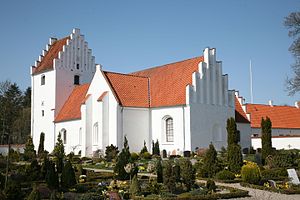
Fuirendal
Fyrendal Kirke
Fuirendal er en herregård i Fyrendal Sogn, Næstved Kommune. Fyrendal ligger tæt op ad kirken af samme navn. Oprindelig hed herregården Vindingegård efter landsbyen Vindinge, der blev nedlagt i første halvdel af 1600-tallet. I 1677 blev Vindingegård gjort til baroni under navnet Fuirendal. Hovedbygningen er opført i flere tempi og har en ret uregelmæssig grundplan. Nordfløjen er opført i 1609-10 af Vilhelm Dresselberg i to stokværk med hvidkalkede mure over hvælvede kældre. I det indre findes kalkmalede dekorationer, som hører til det oprindelige inventar. På sydsiden lå indtil slutningen af 1700-tallet et ottekantet trappetårn. Mod vest byggedes på samme tid eller måske betydeligt senere en portfløj i ét stokværk med kælder og to krydshvælvinger i porten. Mod syd lå en fløj, der stødte op til kirkegården. Den blev nedrevet i 1880erne og erstattedes af den mur, der nu skiller herregården fra kirkegården. Mod øst stod i 1700-tallet en mur med en anselig port, der blev istandsat 1678, men måske var noget ældre. I 1922 moderniseredes hovedbygningen, og i 1922-24 ombyggedes avlsgården. I 2007-2008 atter istandsat og moderniseret.